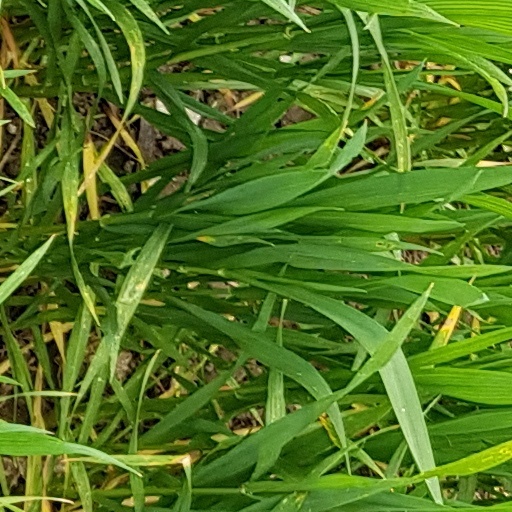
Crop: wheat